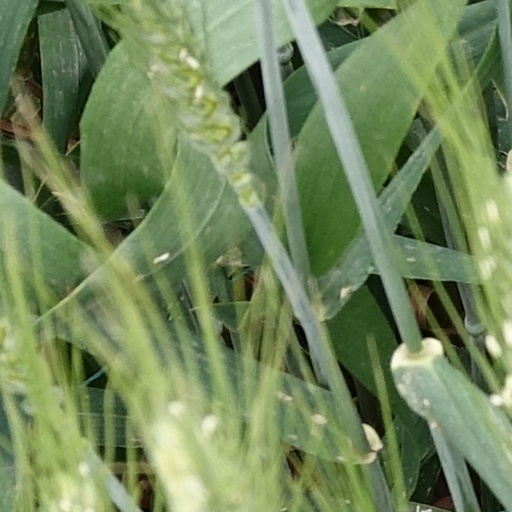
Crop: wheat